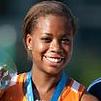
Age: 18